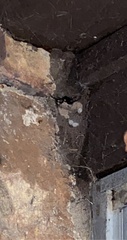
Species: Lactrodectus_hesperus